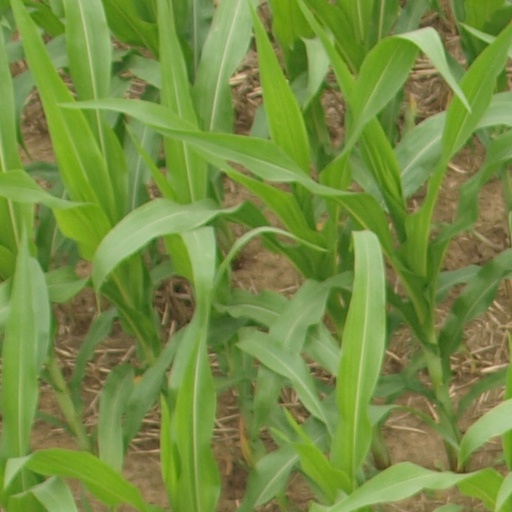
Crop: maize; corn